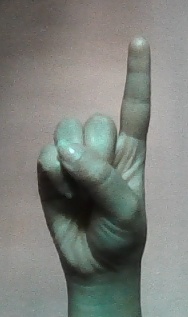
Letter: bb